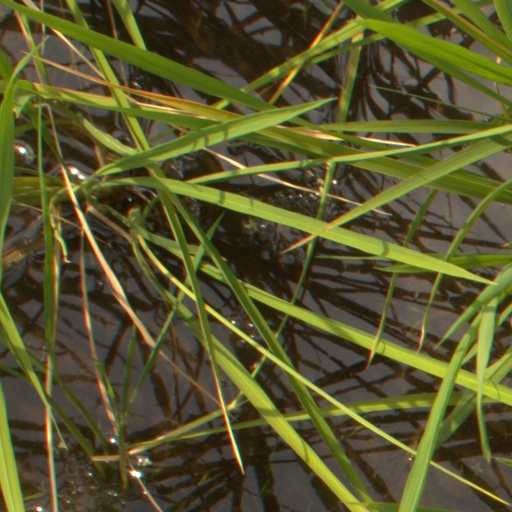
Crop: rice